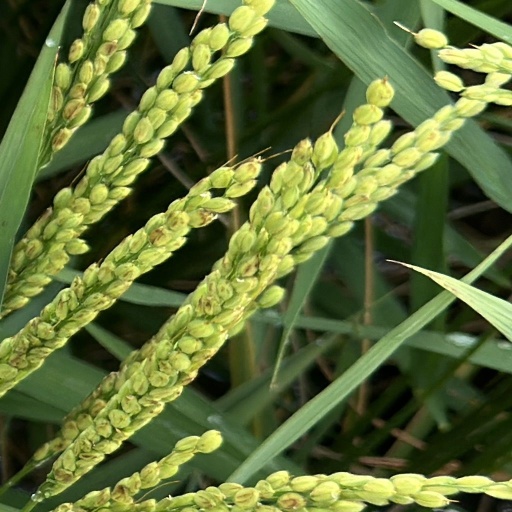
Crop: rice